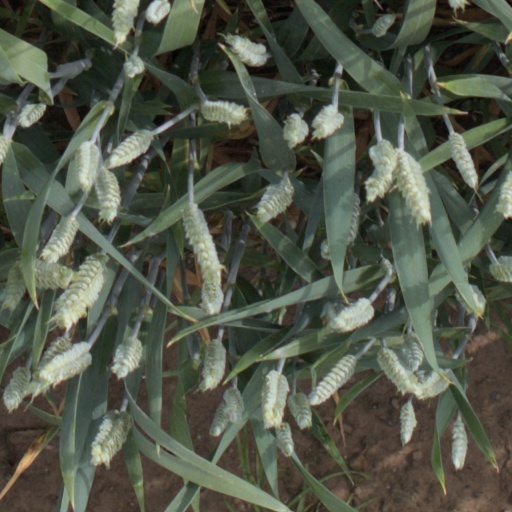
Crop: wheat